Kim Chiu

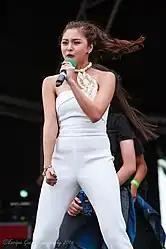
Chiu in 2016.

Gaining much recognition for her acting roles, she then starred in the movie "I've Fallen For You" under Star Cinema and continually appeared in numerous advertisements. In 2008, Chiu was cast in the Philippine adaptation of the South Korean TV series "My Girl".